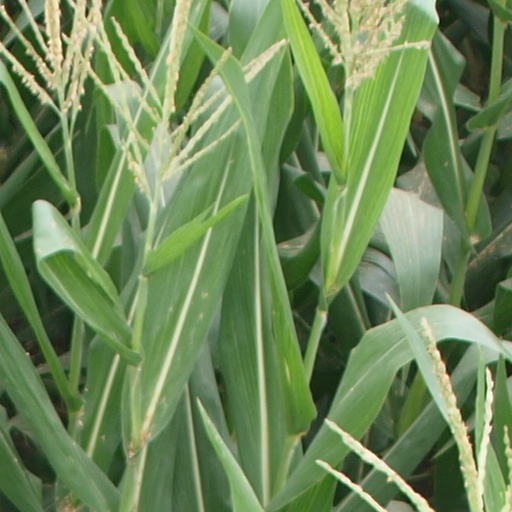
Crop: maize; corn